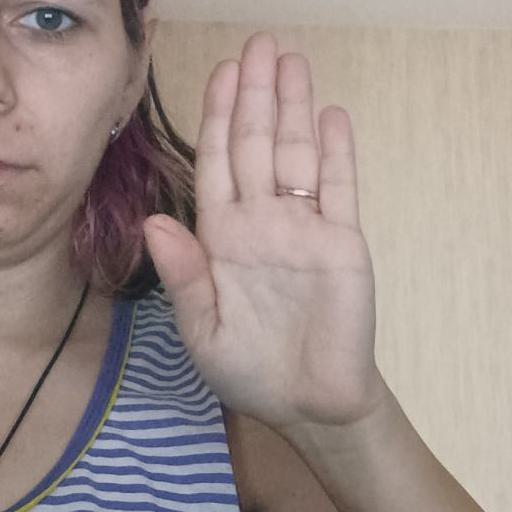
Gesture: stop